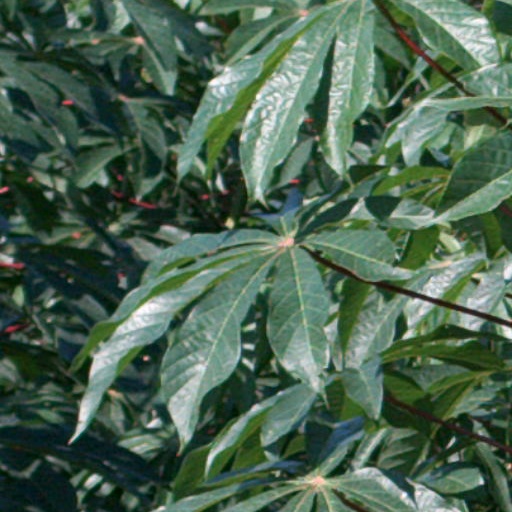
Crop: cassava